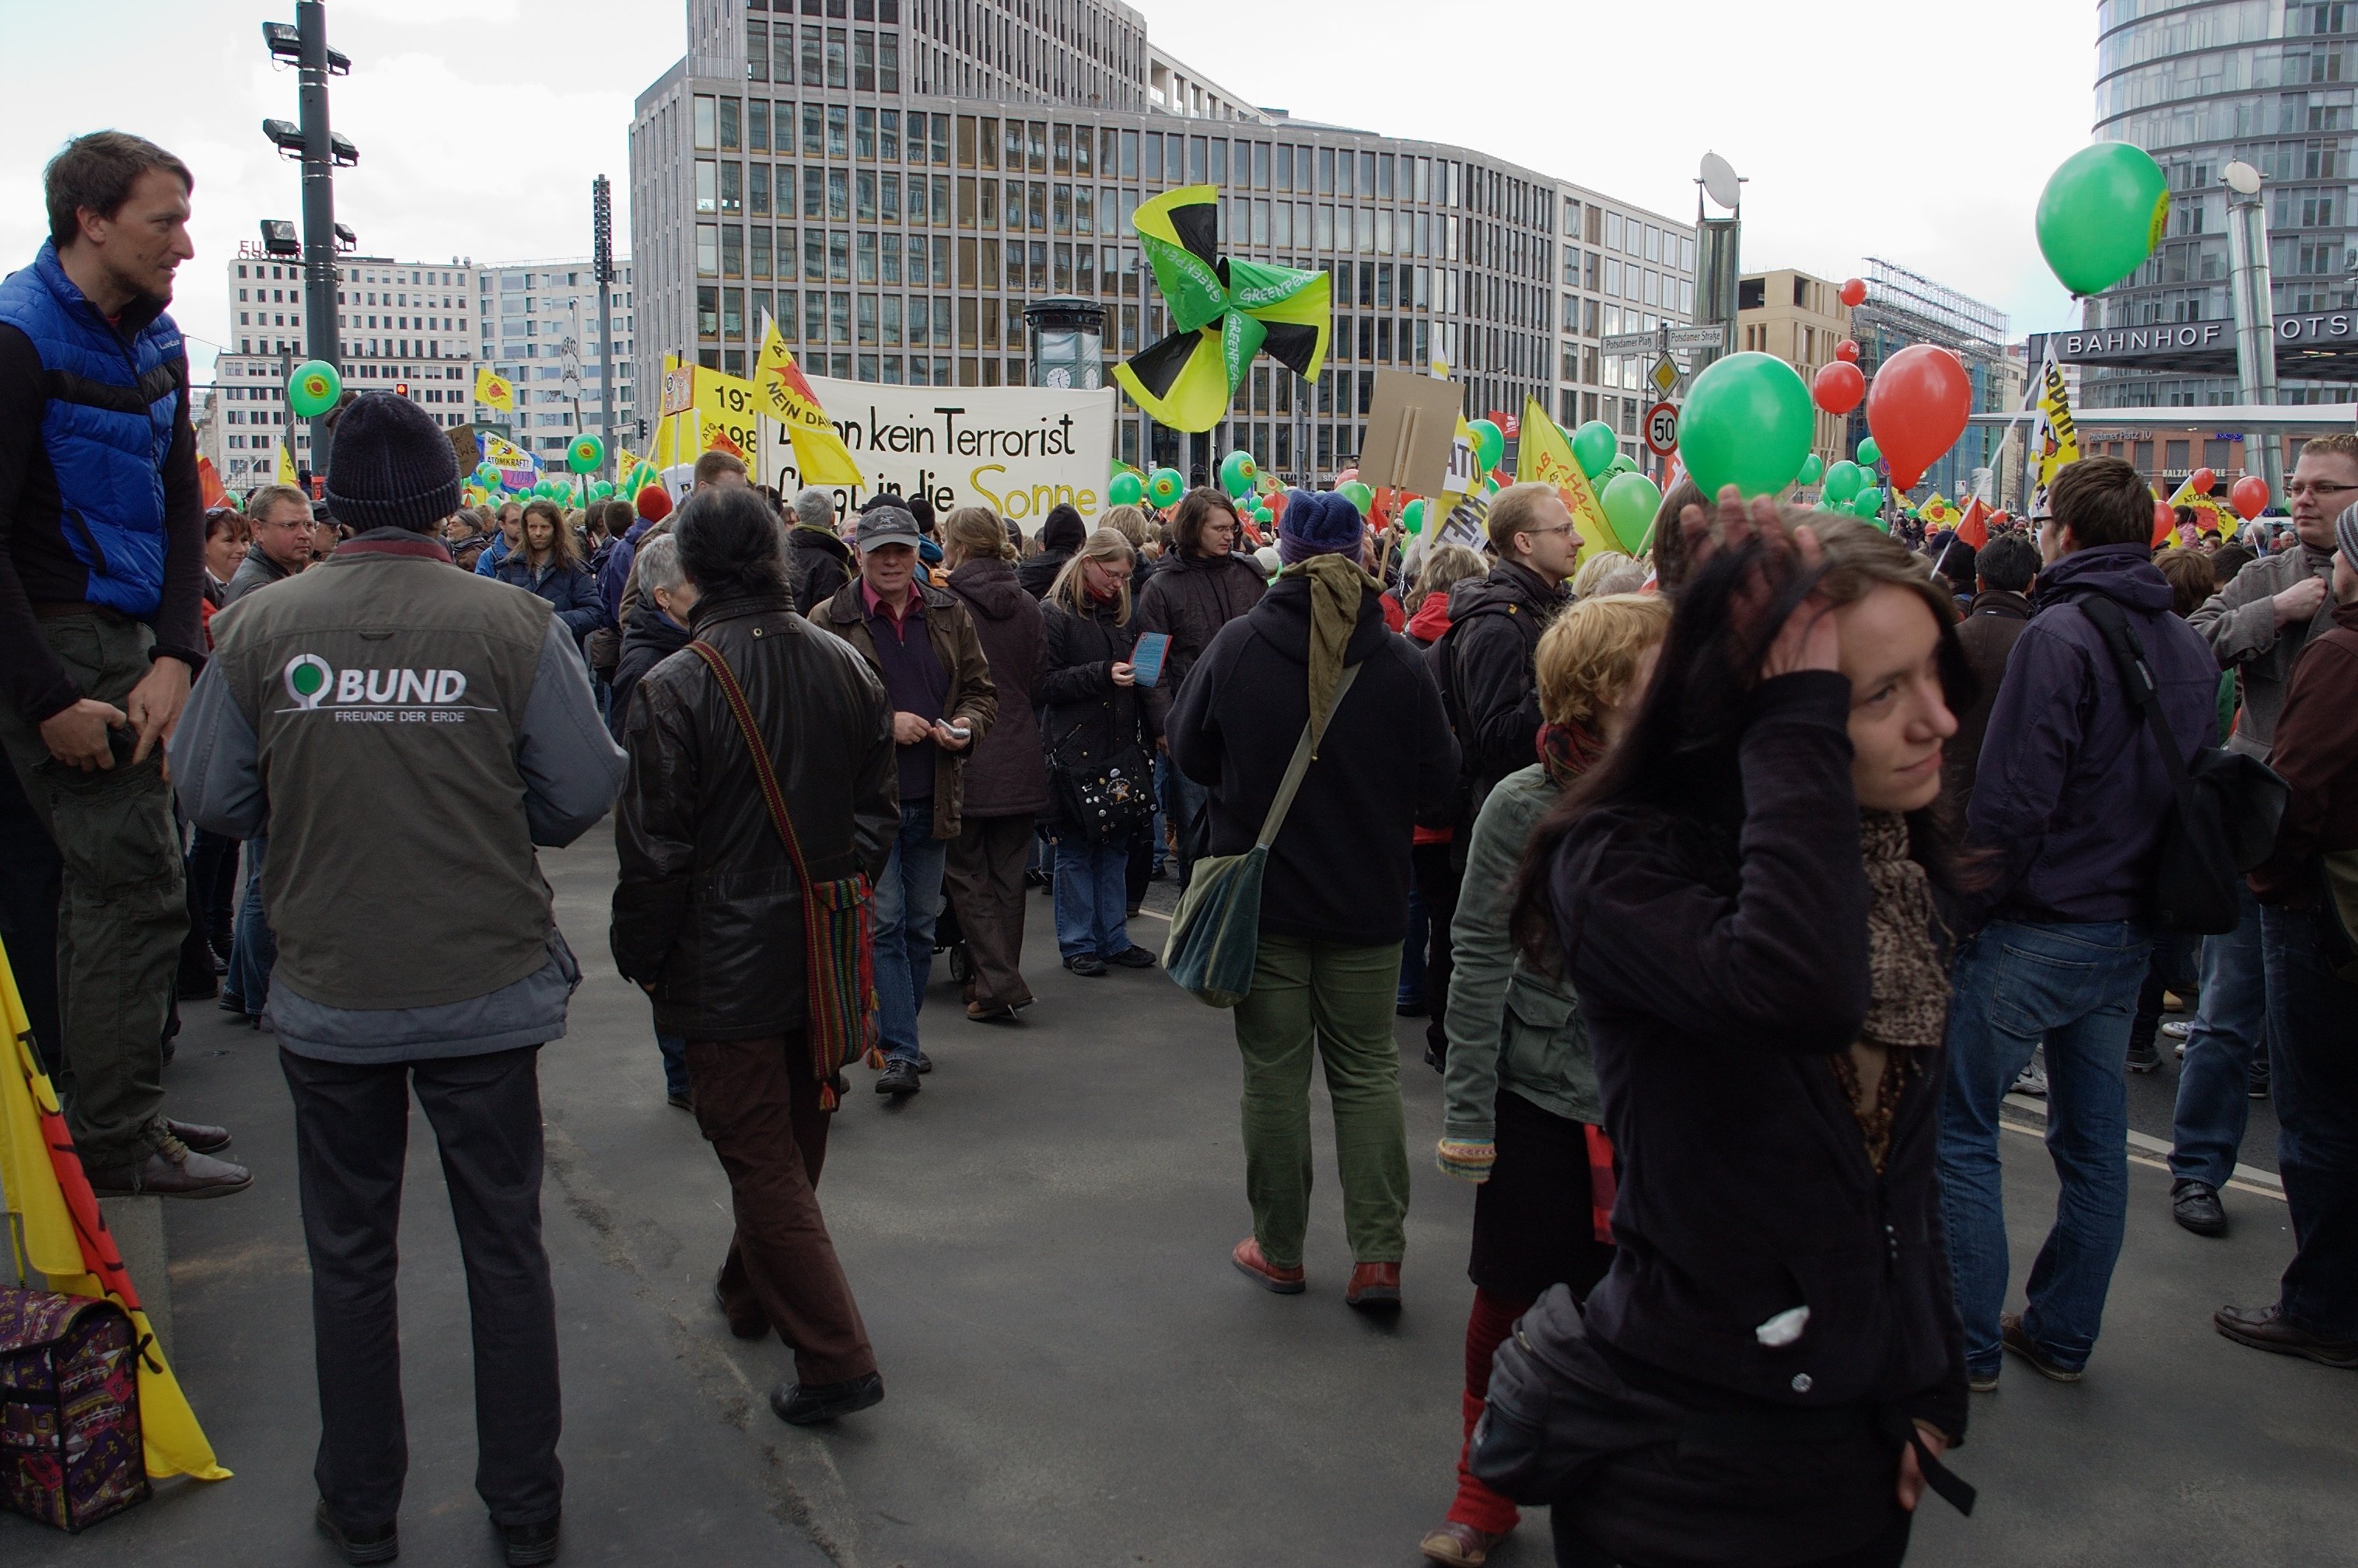
pedestrian, people, street, crowd, festival, 2011, rawtherapee, germany, deutschland, berlin, pentax, event, demonstration, 20mm, protest, lenstagged, steffenzahn, k100d, justpentax, berlinmitte, iamflickr, cosina, voigtlander, cosinavoigtlnder, skopar, colorskopar, cv20, colorskopar20mmf35slii, 20mmf35slii, voigtlander20mm, cv2035, skopar20mmf35, voigtlnder20mmf35, antiatomkraft